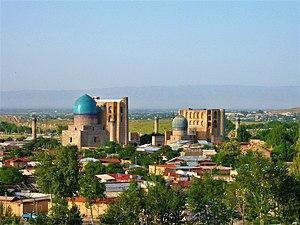
Cet article est partiellement ou en totalité issu de l’article de Wikipédia en allemand intitulé « Liste der Städte in Usbekistan ».